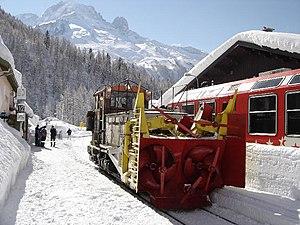
Chamonix-Mont-Blanc, ou plus communément Chamonix, est une commune française située dans le département de la Haute-Savoie, en région Auvergne-Rhône-Alpes. La commune de Chamonix-Mont-Blanc recouvre du nord au sud seize villages ou hameaux : le Tour, Montroc, le Planet, Argentière, les Chosalets, la Joux, le Lavancher, les Tines, les Bois, les Praz de Chamonix, Chamonix-Mont-Blanc, les Pècles, les Mouilles, les Barrats, les Pélerins, les Gaillands, les Bossons.
Le CN 4 est un chasse-neige ferroviaire utilisé sur la ligne Saint-Gervais-les-Bains-Le Fayet - Vallorcine.